English Electric Lightning

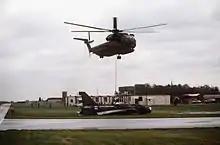
A USAF Sikorsky HH-53C helicopter of the 67th Aerospace Rescue and Recovery Squadron lifts a Lightning at RAF Woodbridge, Suffolk, 18 December 1987.

An improved variant, the F.2 first flew on 11 July 1961 and entered service with 19 Squadron at the end of 1962 and 92 Squadron in early 1963. Conversion of these two squadrons was aided by the use of the two seat T.4 trainer, which entered service with the Lightning Conversion Squadron (later renamed 226 Operational Conversion Unit) in June 1962. While the OCU was the major user of the two-seater, small numbers were also allocated to the front-line fighter squadrons. More F.2s were produced than there were available squadron slots so later production aircraft were stored for years before being used operationally; some Lightning F.2s were converted to F.2a's. They had some of the improvements added to the F.6.